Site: saxony
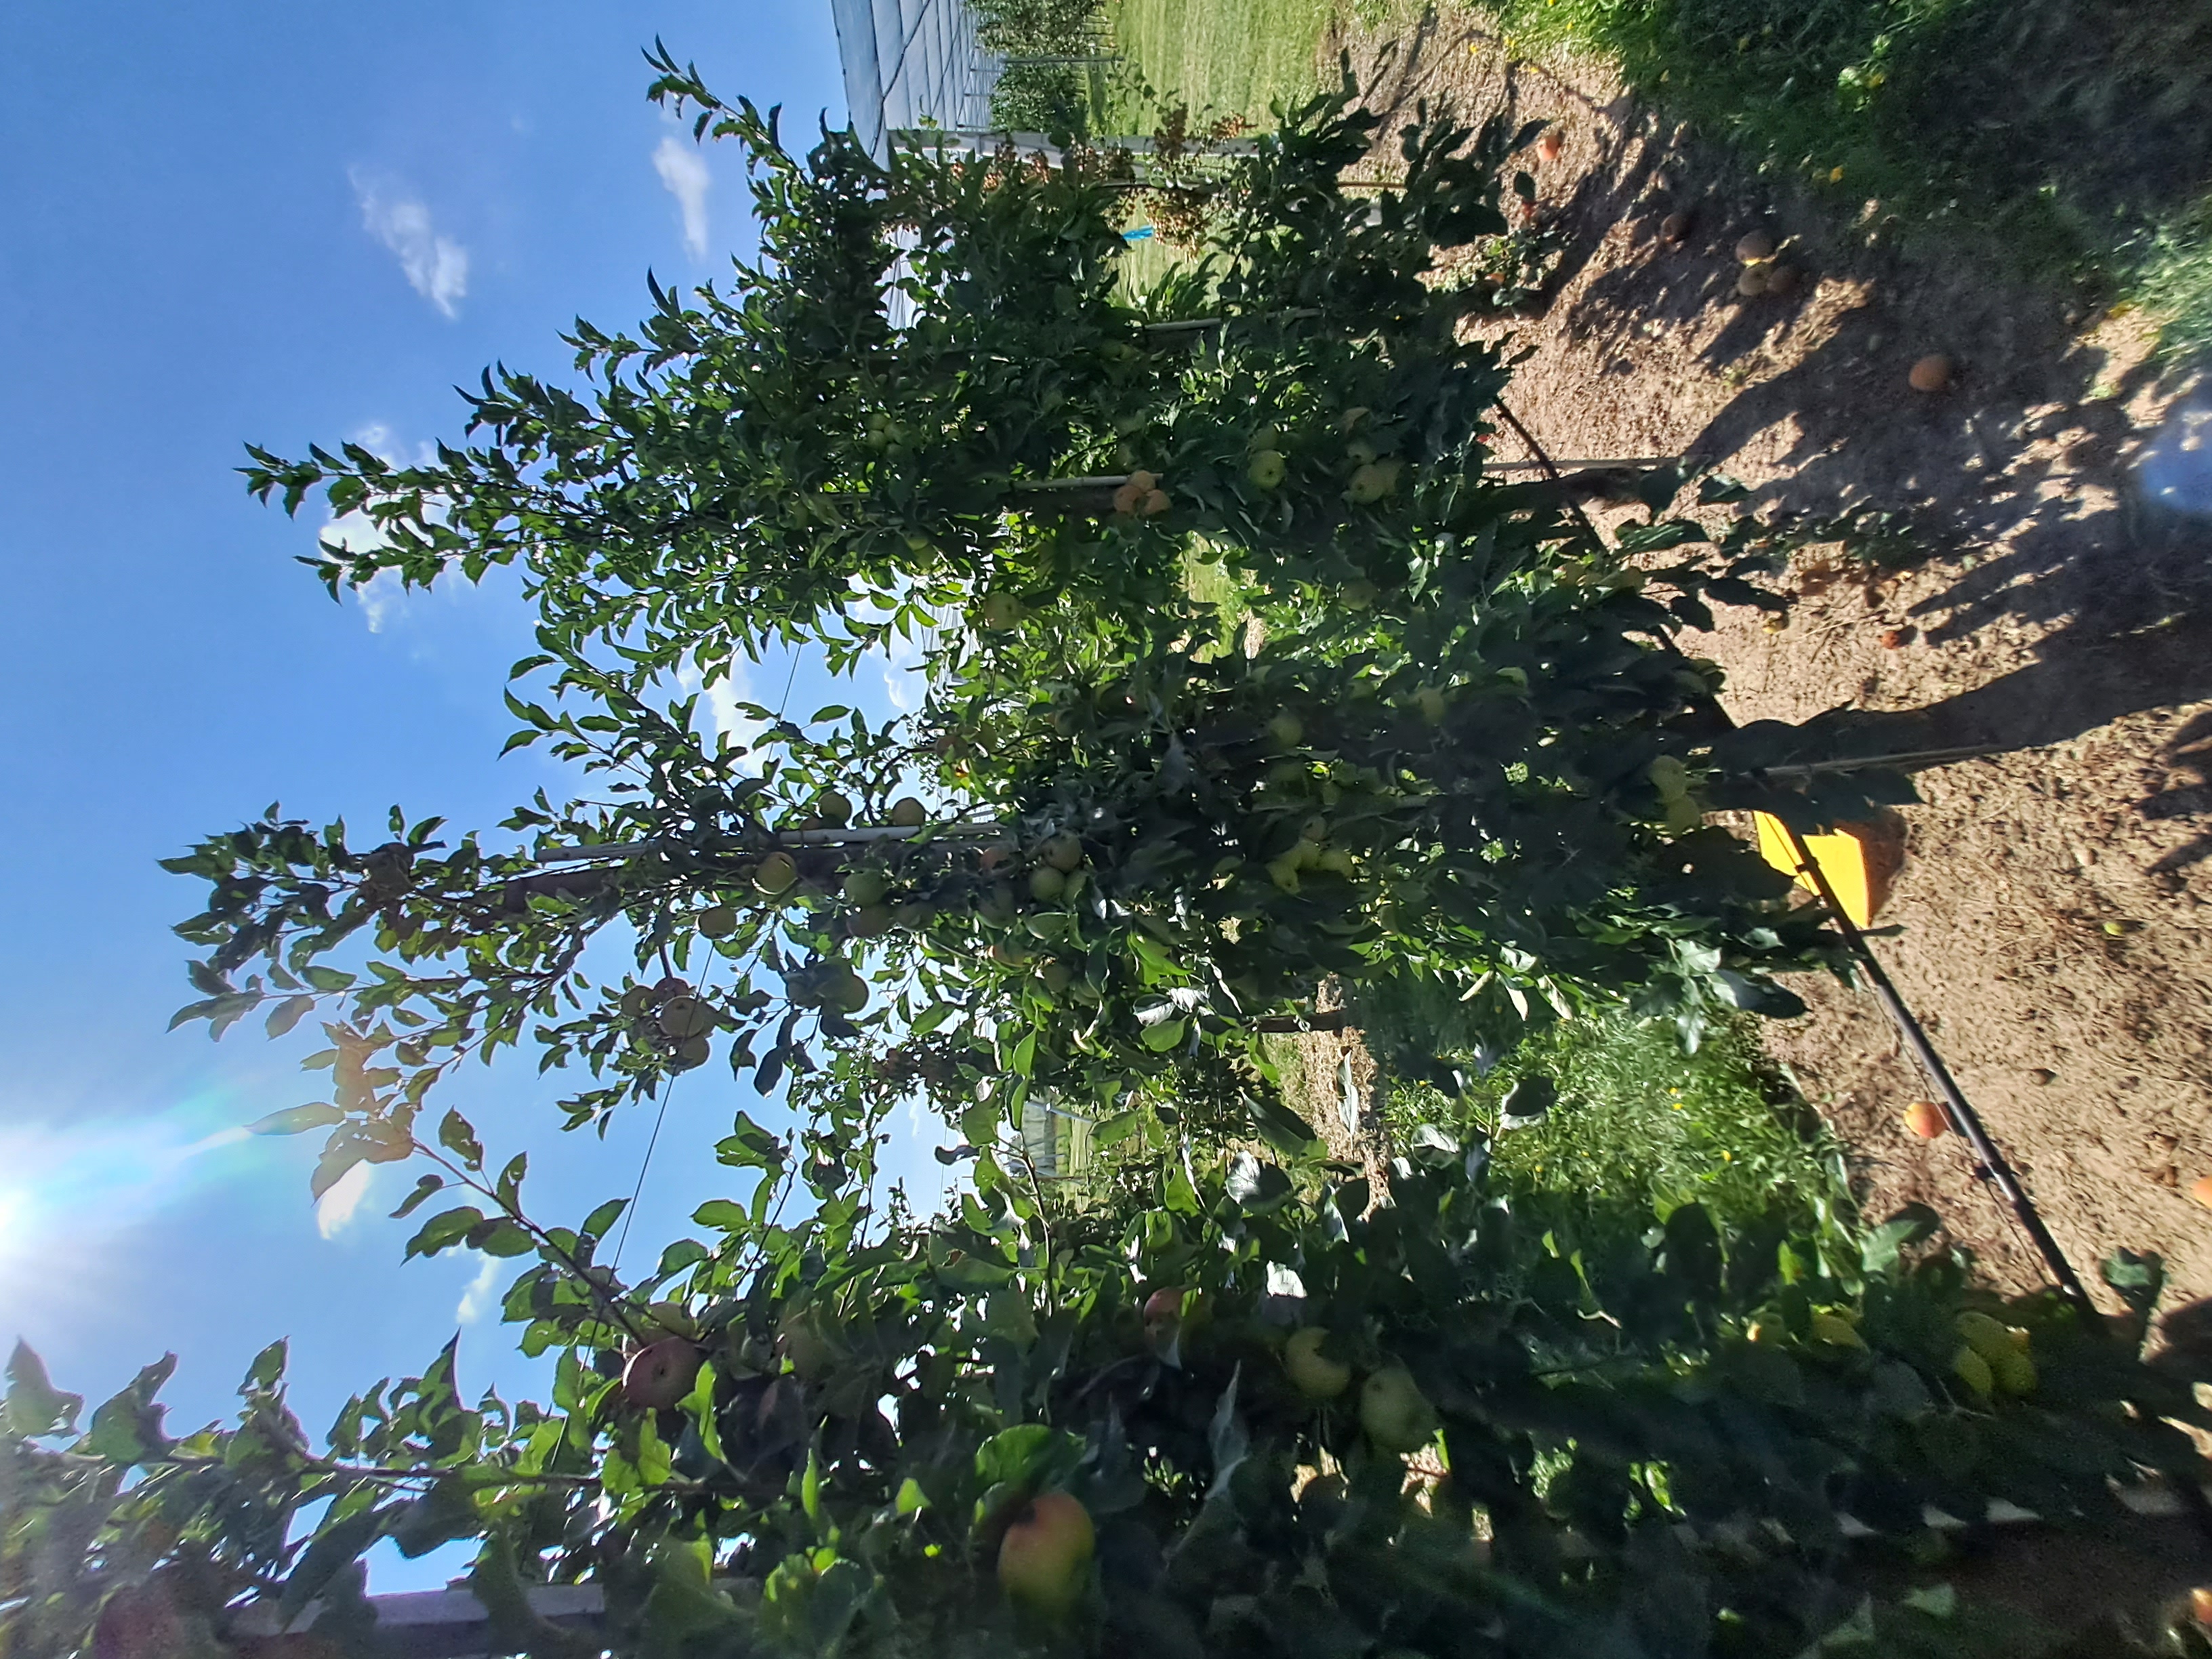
Growth stage (BBCH 81): Maturity of fruit and seed